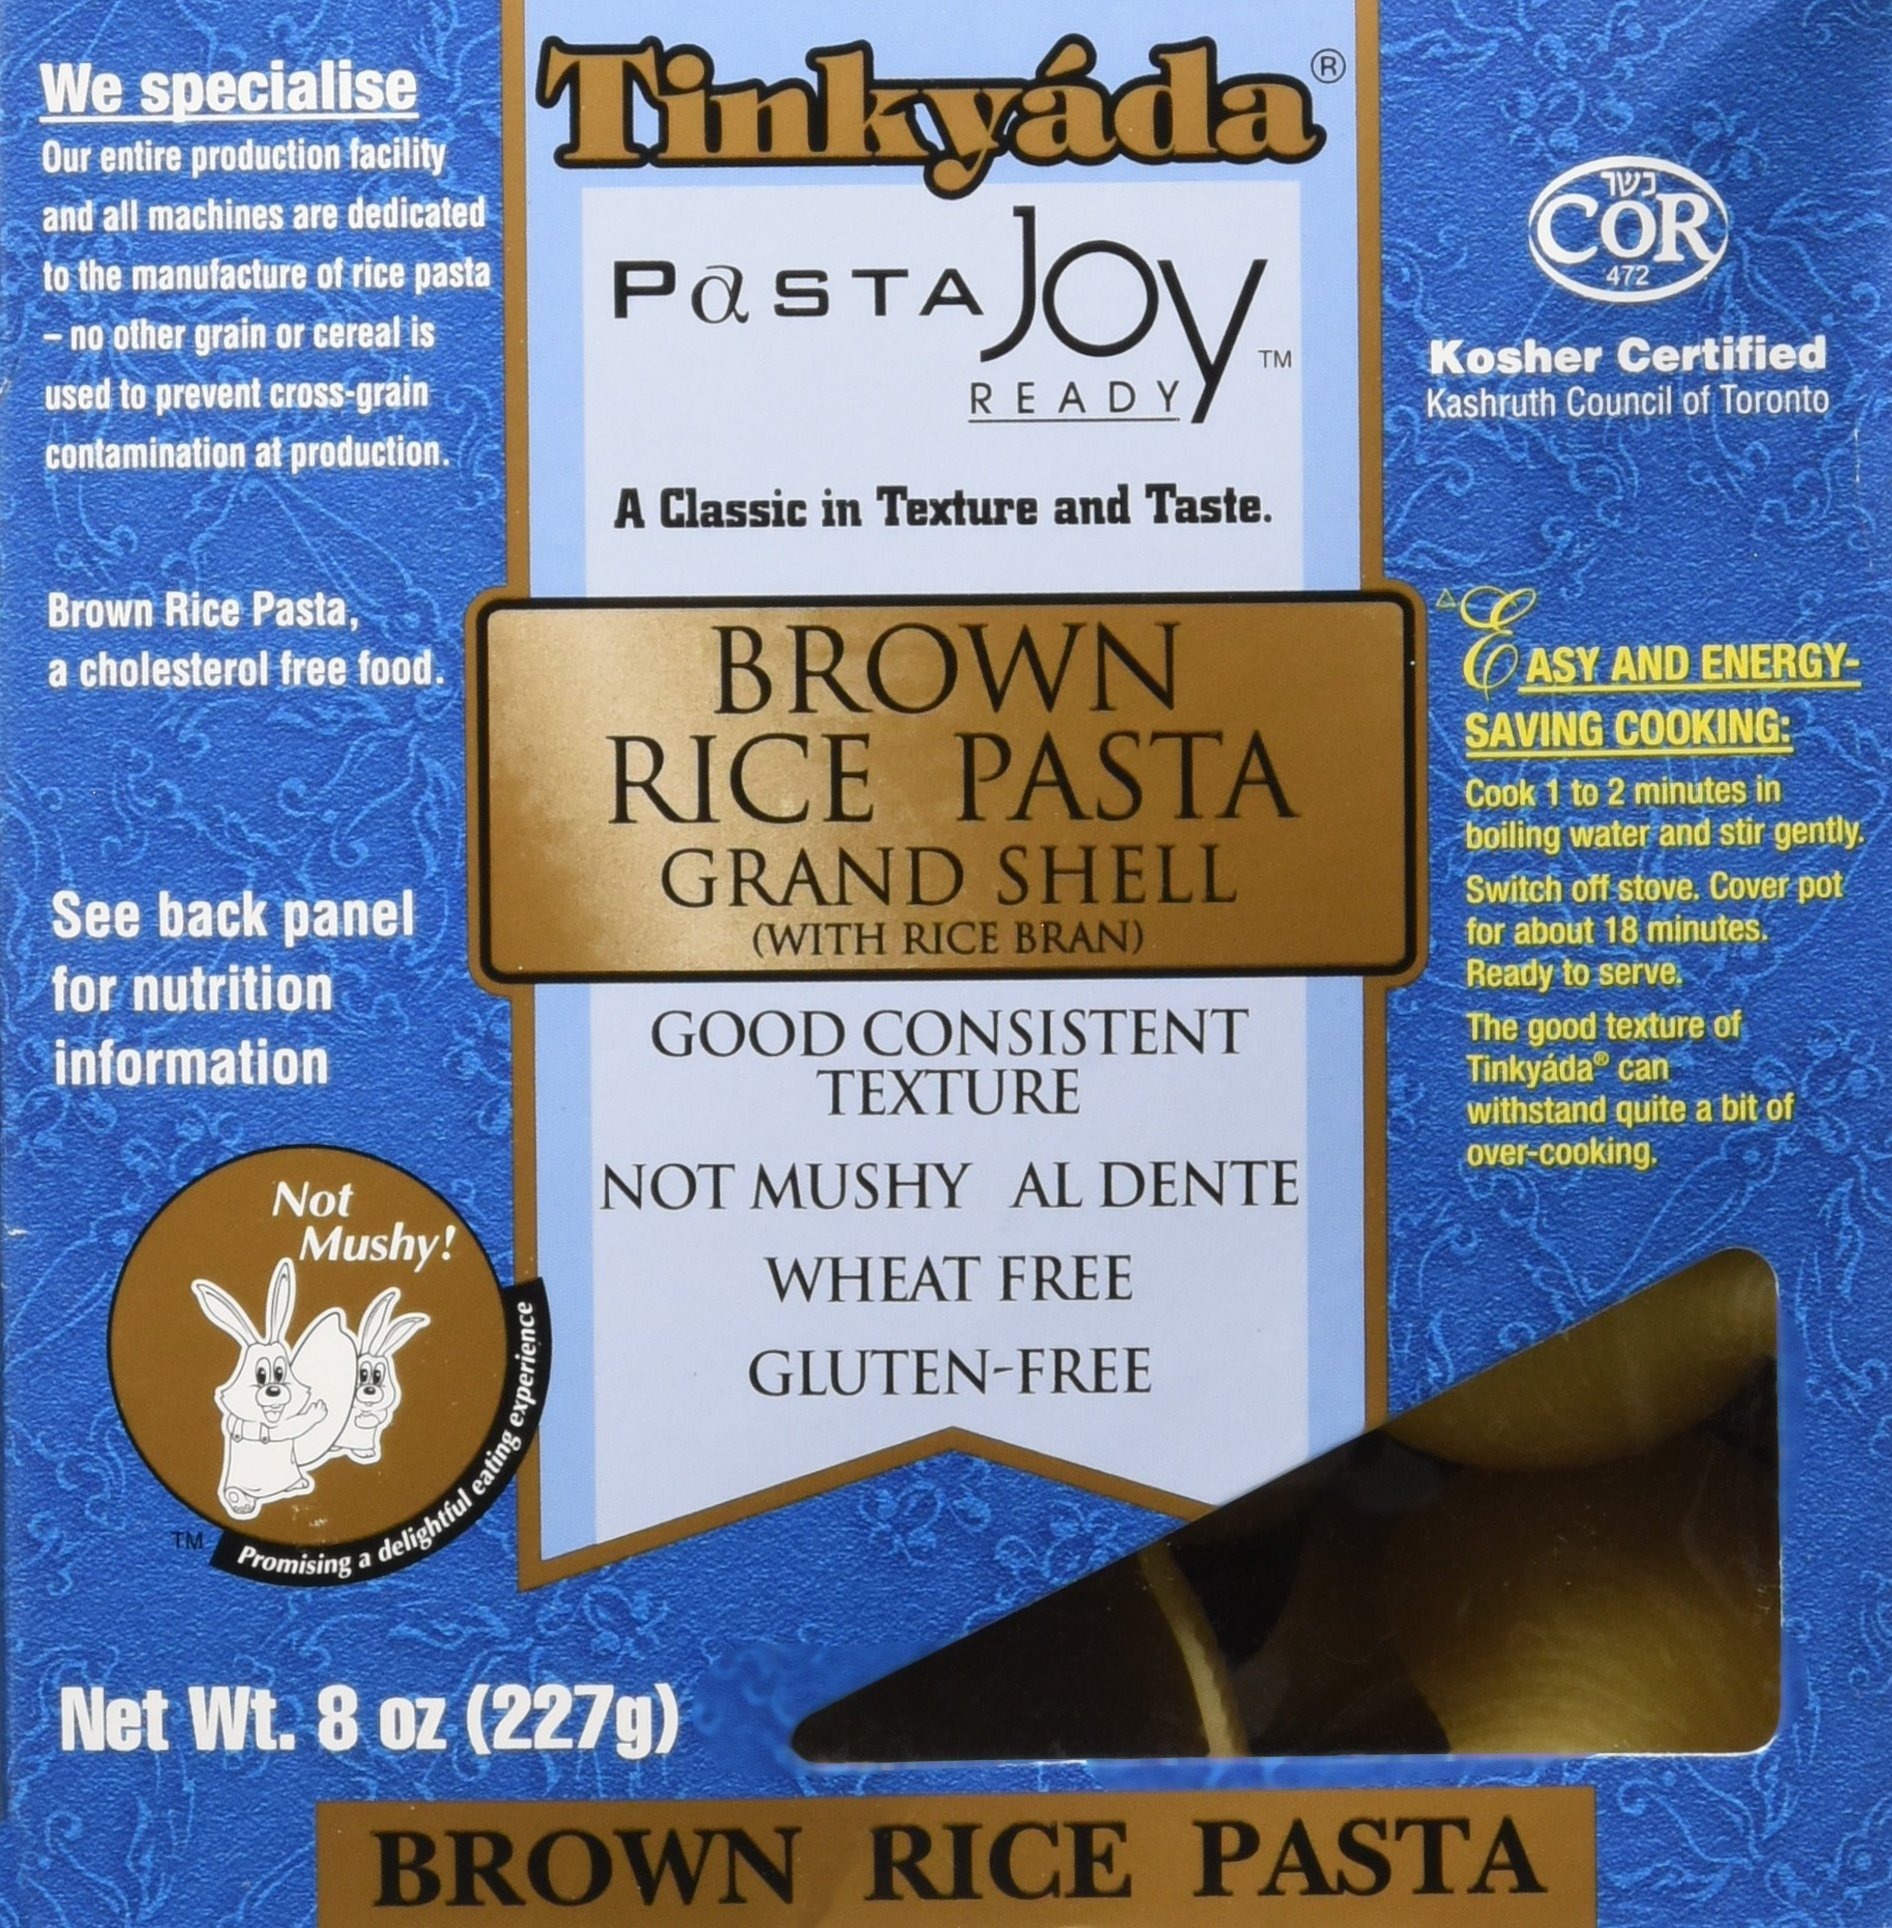
Item Name: Tinkyada Brown Rice Pasta Grand Shell, 8 Ounce
Bullet Point 1: Country Of Origin: United States
Bullet Point 2: Ingredients: Brown Rice, Rice Bran, Water
Bullet Point 3: Item Package Dimension: 8.2cm L x 15.0cm W x 15.8cm H
Bullet Point 4: Item Package Weight: 0.61 lb
Value: 8.0
Unit: Ounce

Price: 6.64